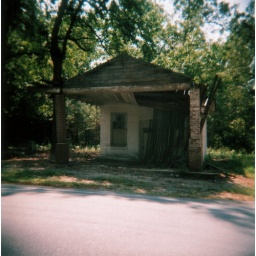
A building on the side of the road in North Carolina